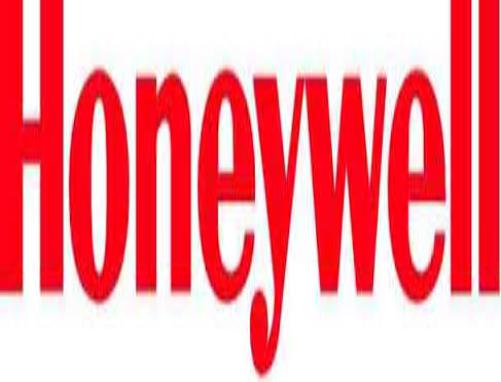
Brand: Honeywell
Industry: Necessities